Harpegnathos venator

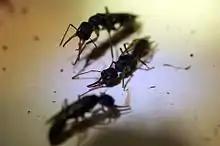
Queen

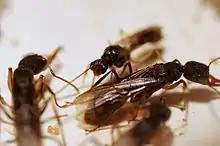
Male and queen

The following is a taxonomic description of the ant based on C. T. Bingham's "The Fauna of British India, Including Ceylon and Burma" (Hymenoptera, Volume 2):